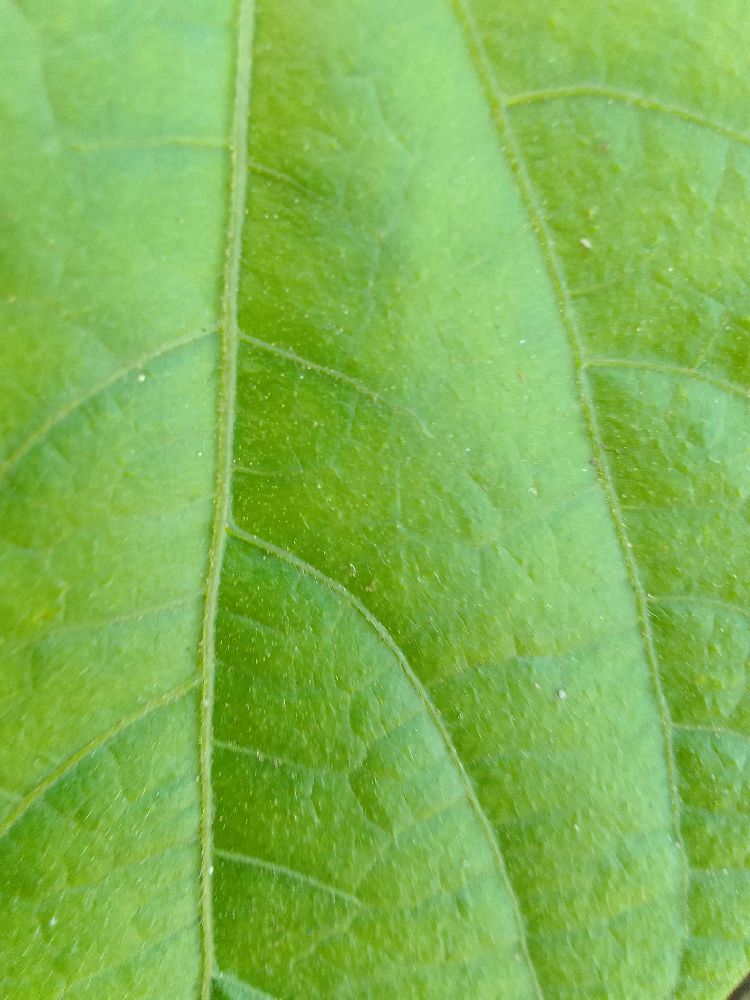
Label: healthy